Spar torpedo

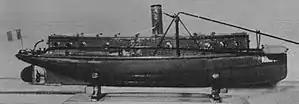
NMS "Rândunica"

Spar torpedoes were also used by Romanian forces during the country's war of independence. On May 26, 1877, the craft "Rândunica" sank the Ottoman river monitor "Seyfi" on the Danube.